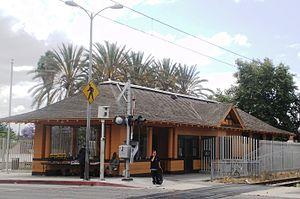
Watts est un quartier de Los Angeles, il est situé dans le South Los Angeles. Historiquement, dans ce quartier vivaient majoritairement des Afro-Américains. En 1965 et plus récemment en 1992, le quartier a été le théâtre d'importantes émeutes raciales.